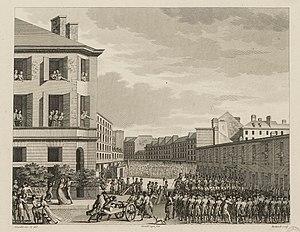
Attaque du Faubourg St Antoine / le 4 Prairial An 3eme de la République. Girardet, Abraham
Jean-Claude Boutay, né à Sarreguemines le 29 novembre 1764, décédé à Saverne le 21 décembre 1823, est Chef de Légion de la Garde Nationale du district de Sarreguemines en 1789, nommé Juré pour la Haute-Cour de Justice du département de la Moselle en 1799 puis Colonel du corps franc de la 3ᵉ division militaire créé en 1814 par Napoléon Ier.